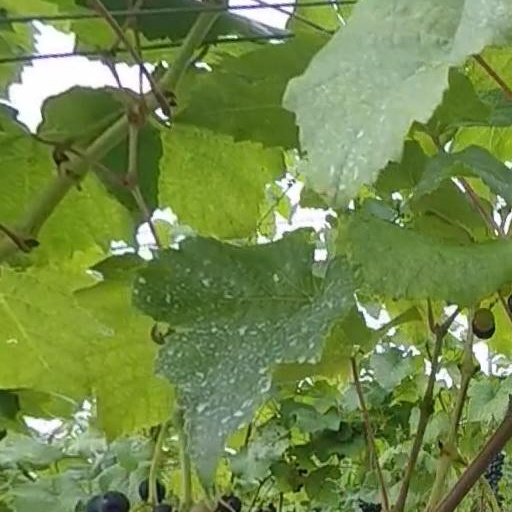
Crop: grape